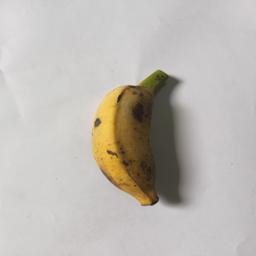
Banana variety: Bangla Kola